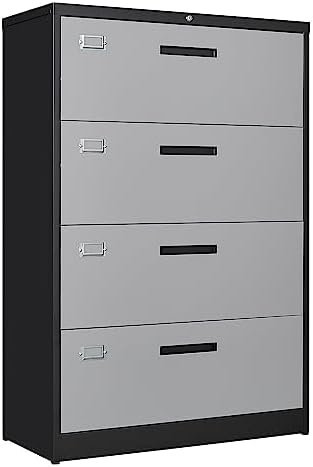
Letaya 4 Drawer Lateral Metal Filing Cabinet with Lock-File Cabines-Organization Storage Cabinets for Home Office-Hanging Letter/Legal/F4/A4 Size (4 Drawer-Grey Black)
Overview Brand : Letaya Color : Black Grey Recommended Uses For Product : Files & Folders Product Dimensions : 16"D x 36"W x 52"H Special Feature : Lockable Material Metal : Style 4 Drawer : Material Metal : Style 4 Drawer Number of Drawers 4 : Shape Rectangular : Number of Drawers 4 : Shape Rectangular About this item 〖Durable Metal Material〗File cabinet is made of 0.8mm thick steel,whole is solid and does not deform, and it is stronger than wooden filing cabinets in terms of firmness, durability, moisture resistance, and fire protection. 〖Document Storage Security〗One key to lock all drawers,each drawer can hang A4/F4/Letter/Legal and other file types;Each drawer can hang at least 150-300 files,drawer dimensions: 32.5"WX15"DX9.8"H. 〖Detail Design〗All drawers interlocking mechanism design,only one drawer can be opened at a time, it will prevent tipping;High-quality ball slides make it easier and quieter to use. 『Packaging Protection』: Letaya metal file cabinet package uses foam and metal corners protect the edges, to prevent damage the metal plate during shipping.(Note: metal corner guards are not part of the product) 〖Easy to Assemble〗Filing cabinet takes 30 minutes to assemble, each package includes installation tools and detailed installation instructions to guide you through installation.
Brand: LetayaMetalCabinets
Category: Furniture > Cabinets & Storage > File Cabinets